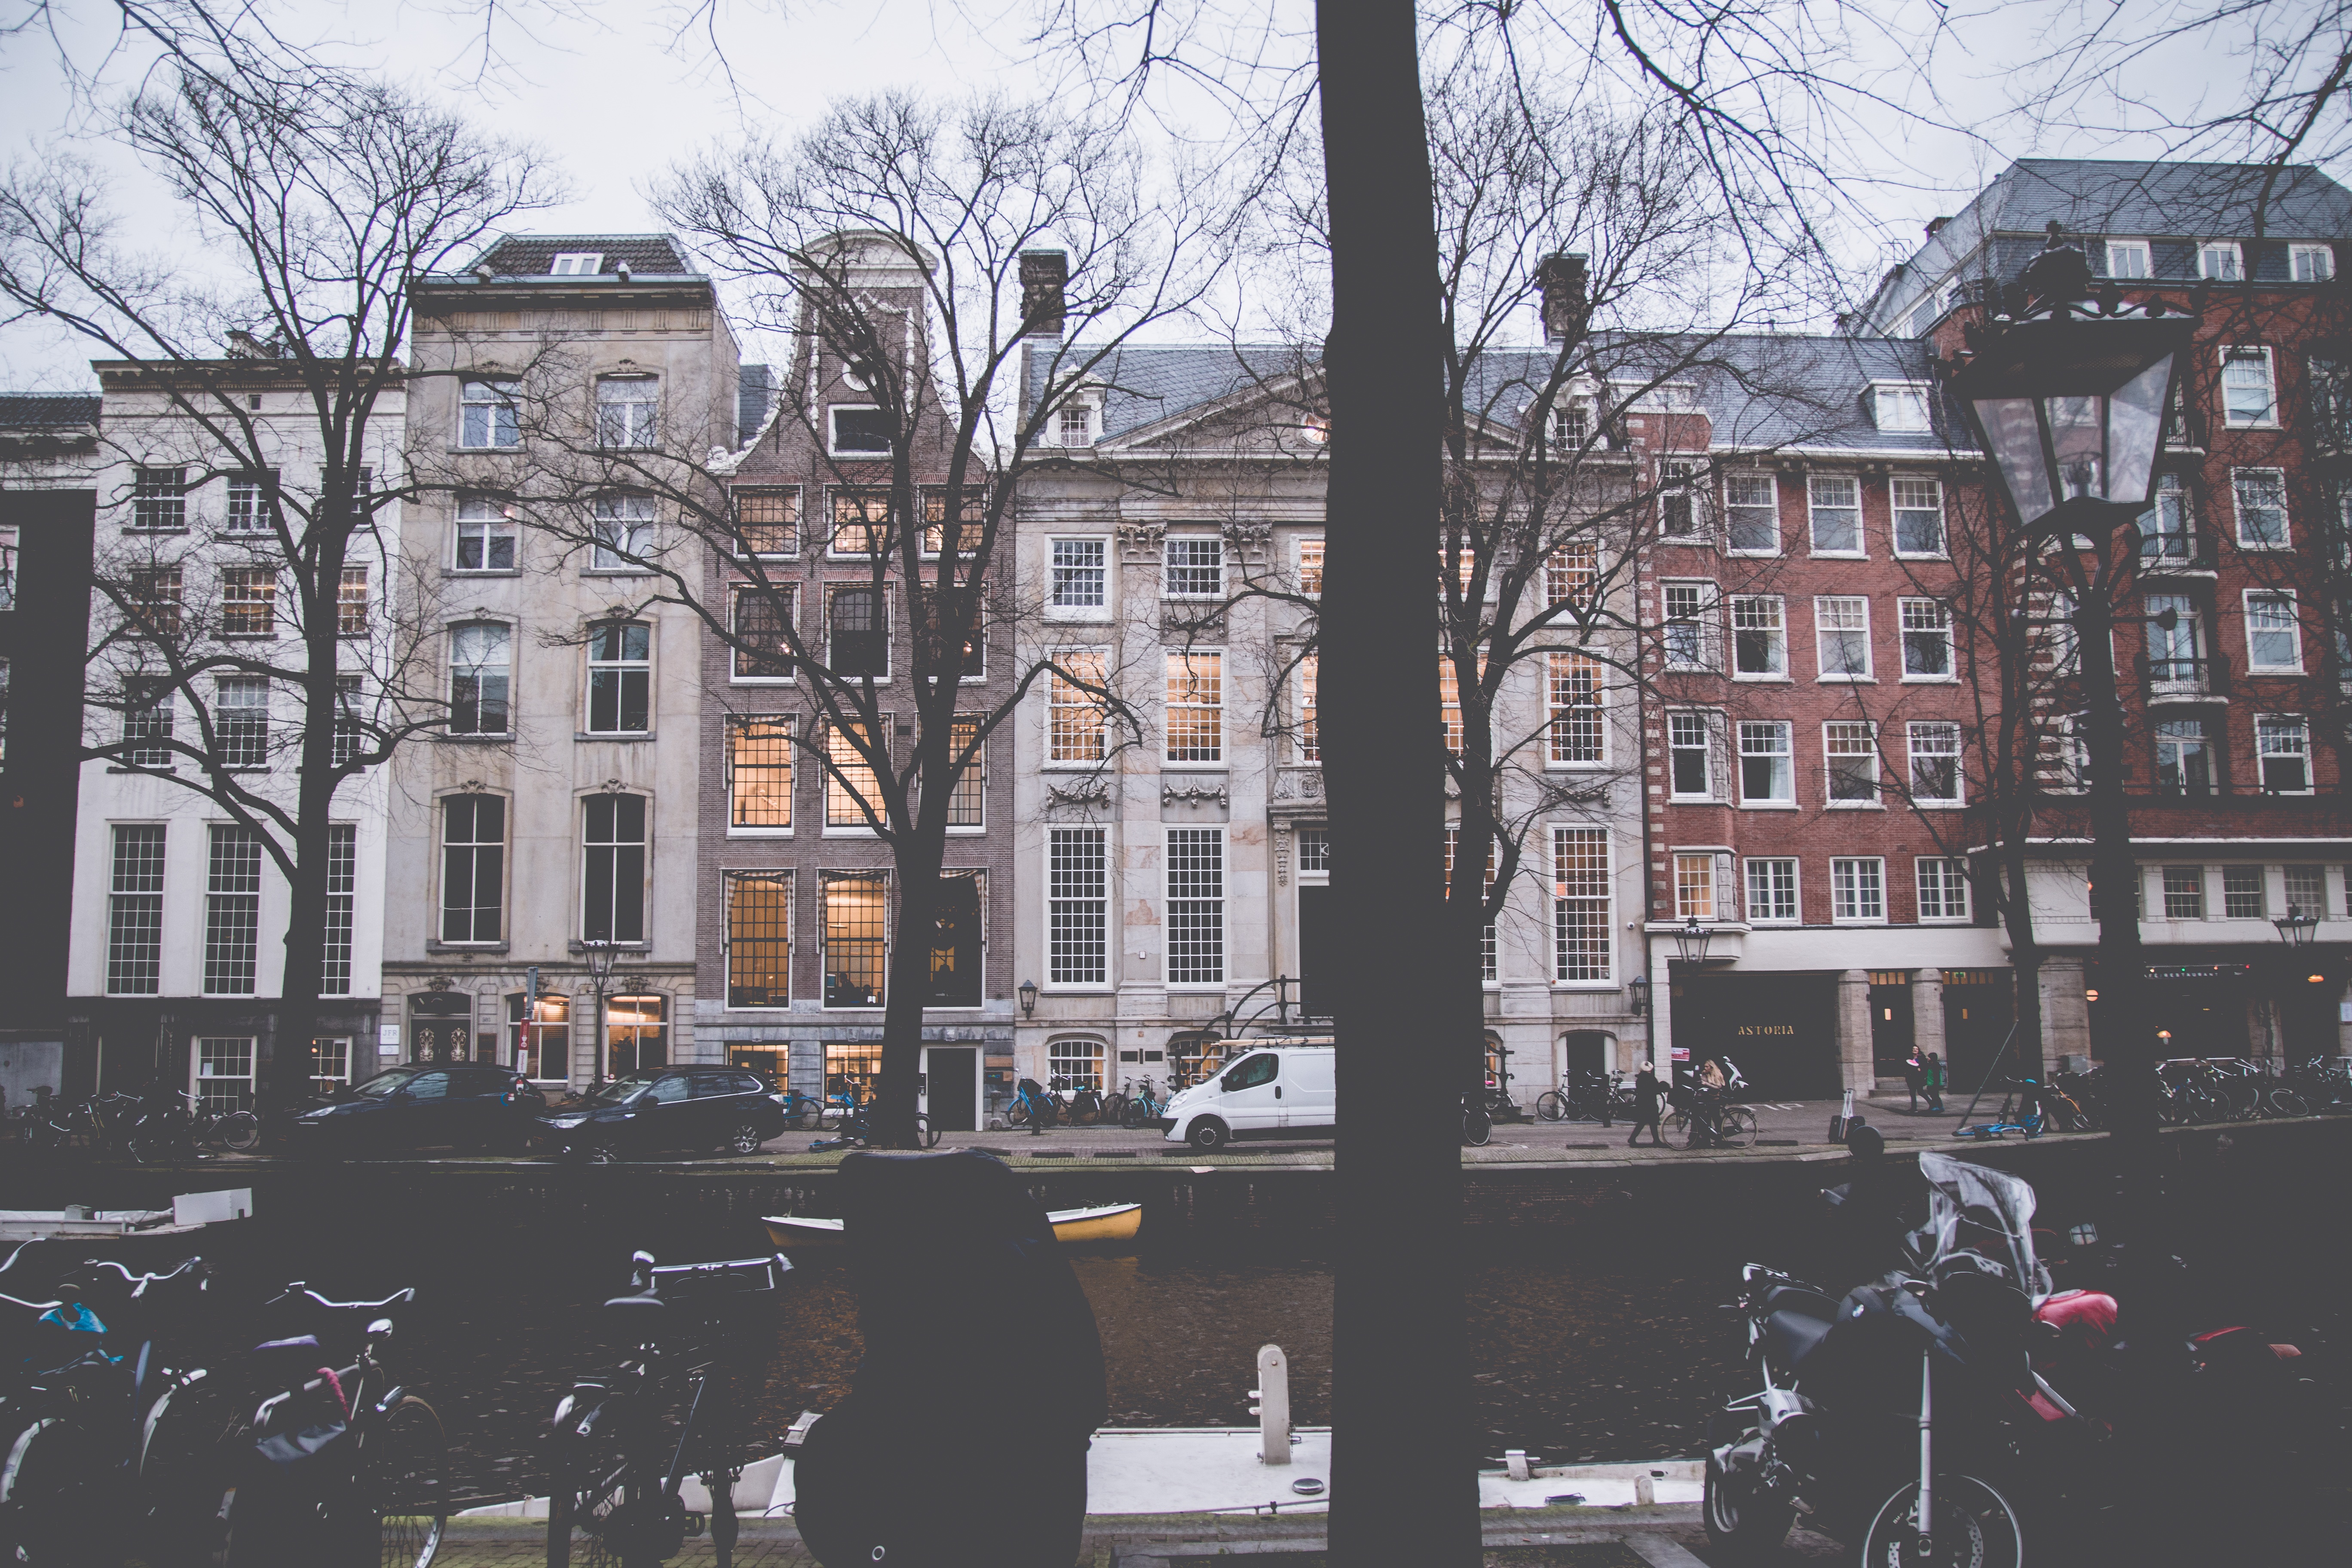
snow, winter, architecture, skyline, street, town, city, cityscape, downtown, suburb, facade, waterway, tower block, metropolis, neighbourhood, urban area, residential area, human settlement